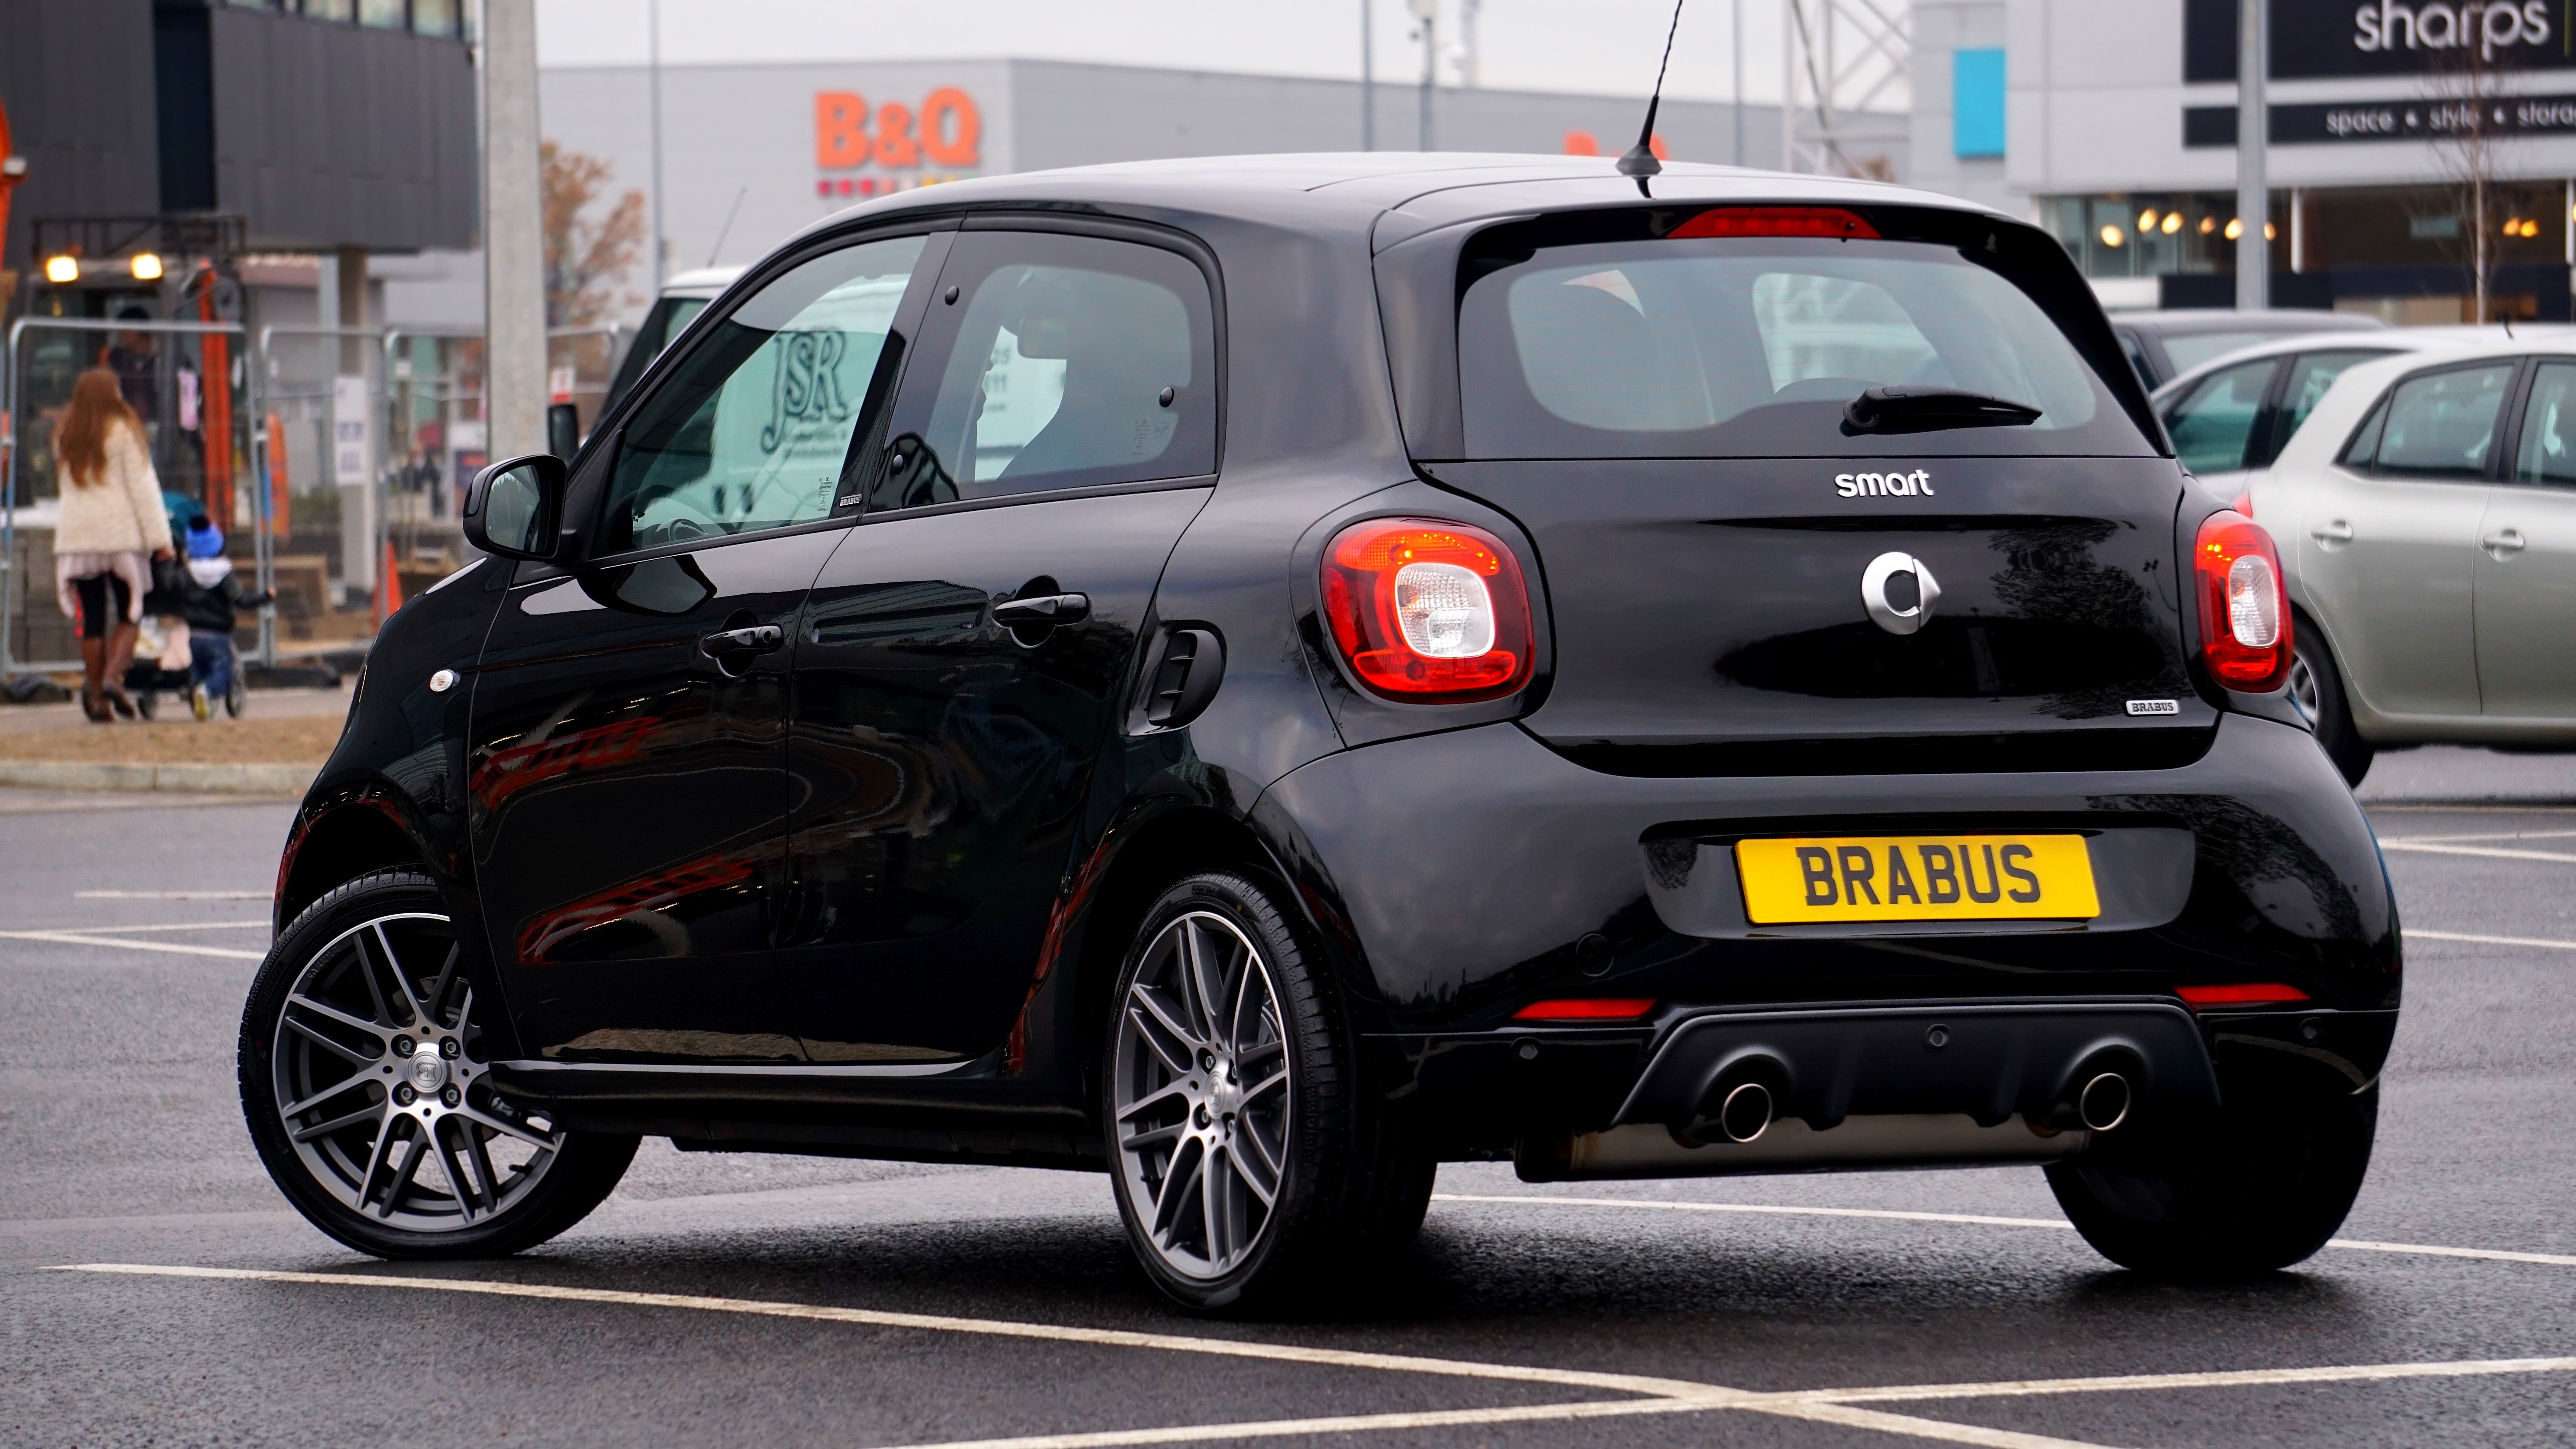
road, car, wheel, automobile, transportation, transport, vehicle, small, auto, convertible, coupe, city car, land vehicle, smart car, automobile make, automotive exterior, compact car, automotive design, luxury vehicle, subcompact car, compact sport utility vehicle, brabus